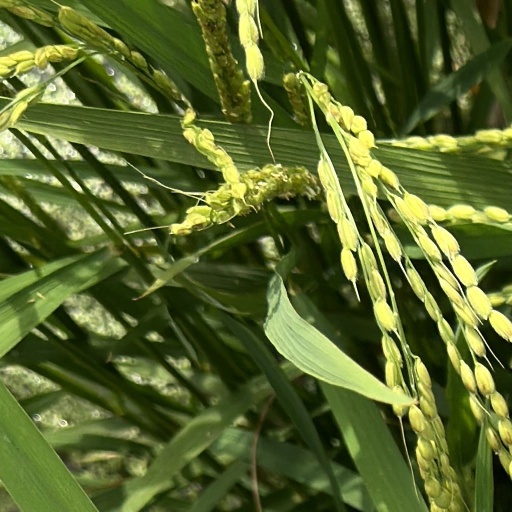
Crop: rice